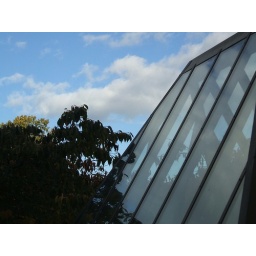
glass pyramid against sky